Bristol Pegasus

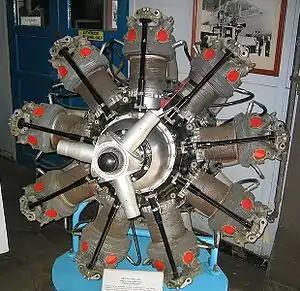
Preserved Bristol Pegasus on display at the Brooklands Museum. The red circles are temporary blanking plates removed when the exhaust manifold is fitted

The Bristol Pegasus is a British nine-cylinder, single-row, air-cooled radial aero engine. Designed by Roy Fedden of the Bristol Aeroplane Company, it was used to power both civil and military aircraft of the 1930s and 1940s. Developed from the earlier Mercury and Jupiter engines, later variants could produce from its capacity of 1,750 cubic inches (28 L) by use of a geared supercharger.